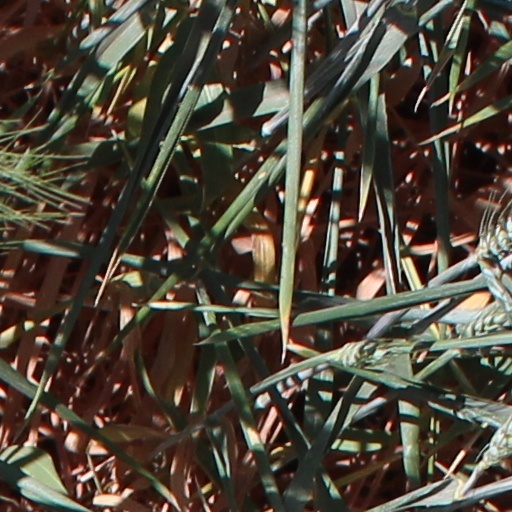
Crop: wheat